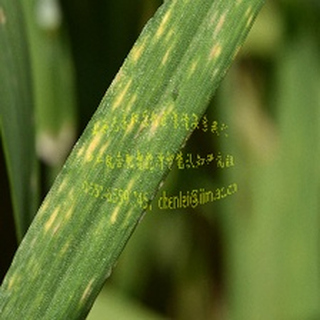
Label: wheat_mildew